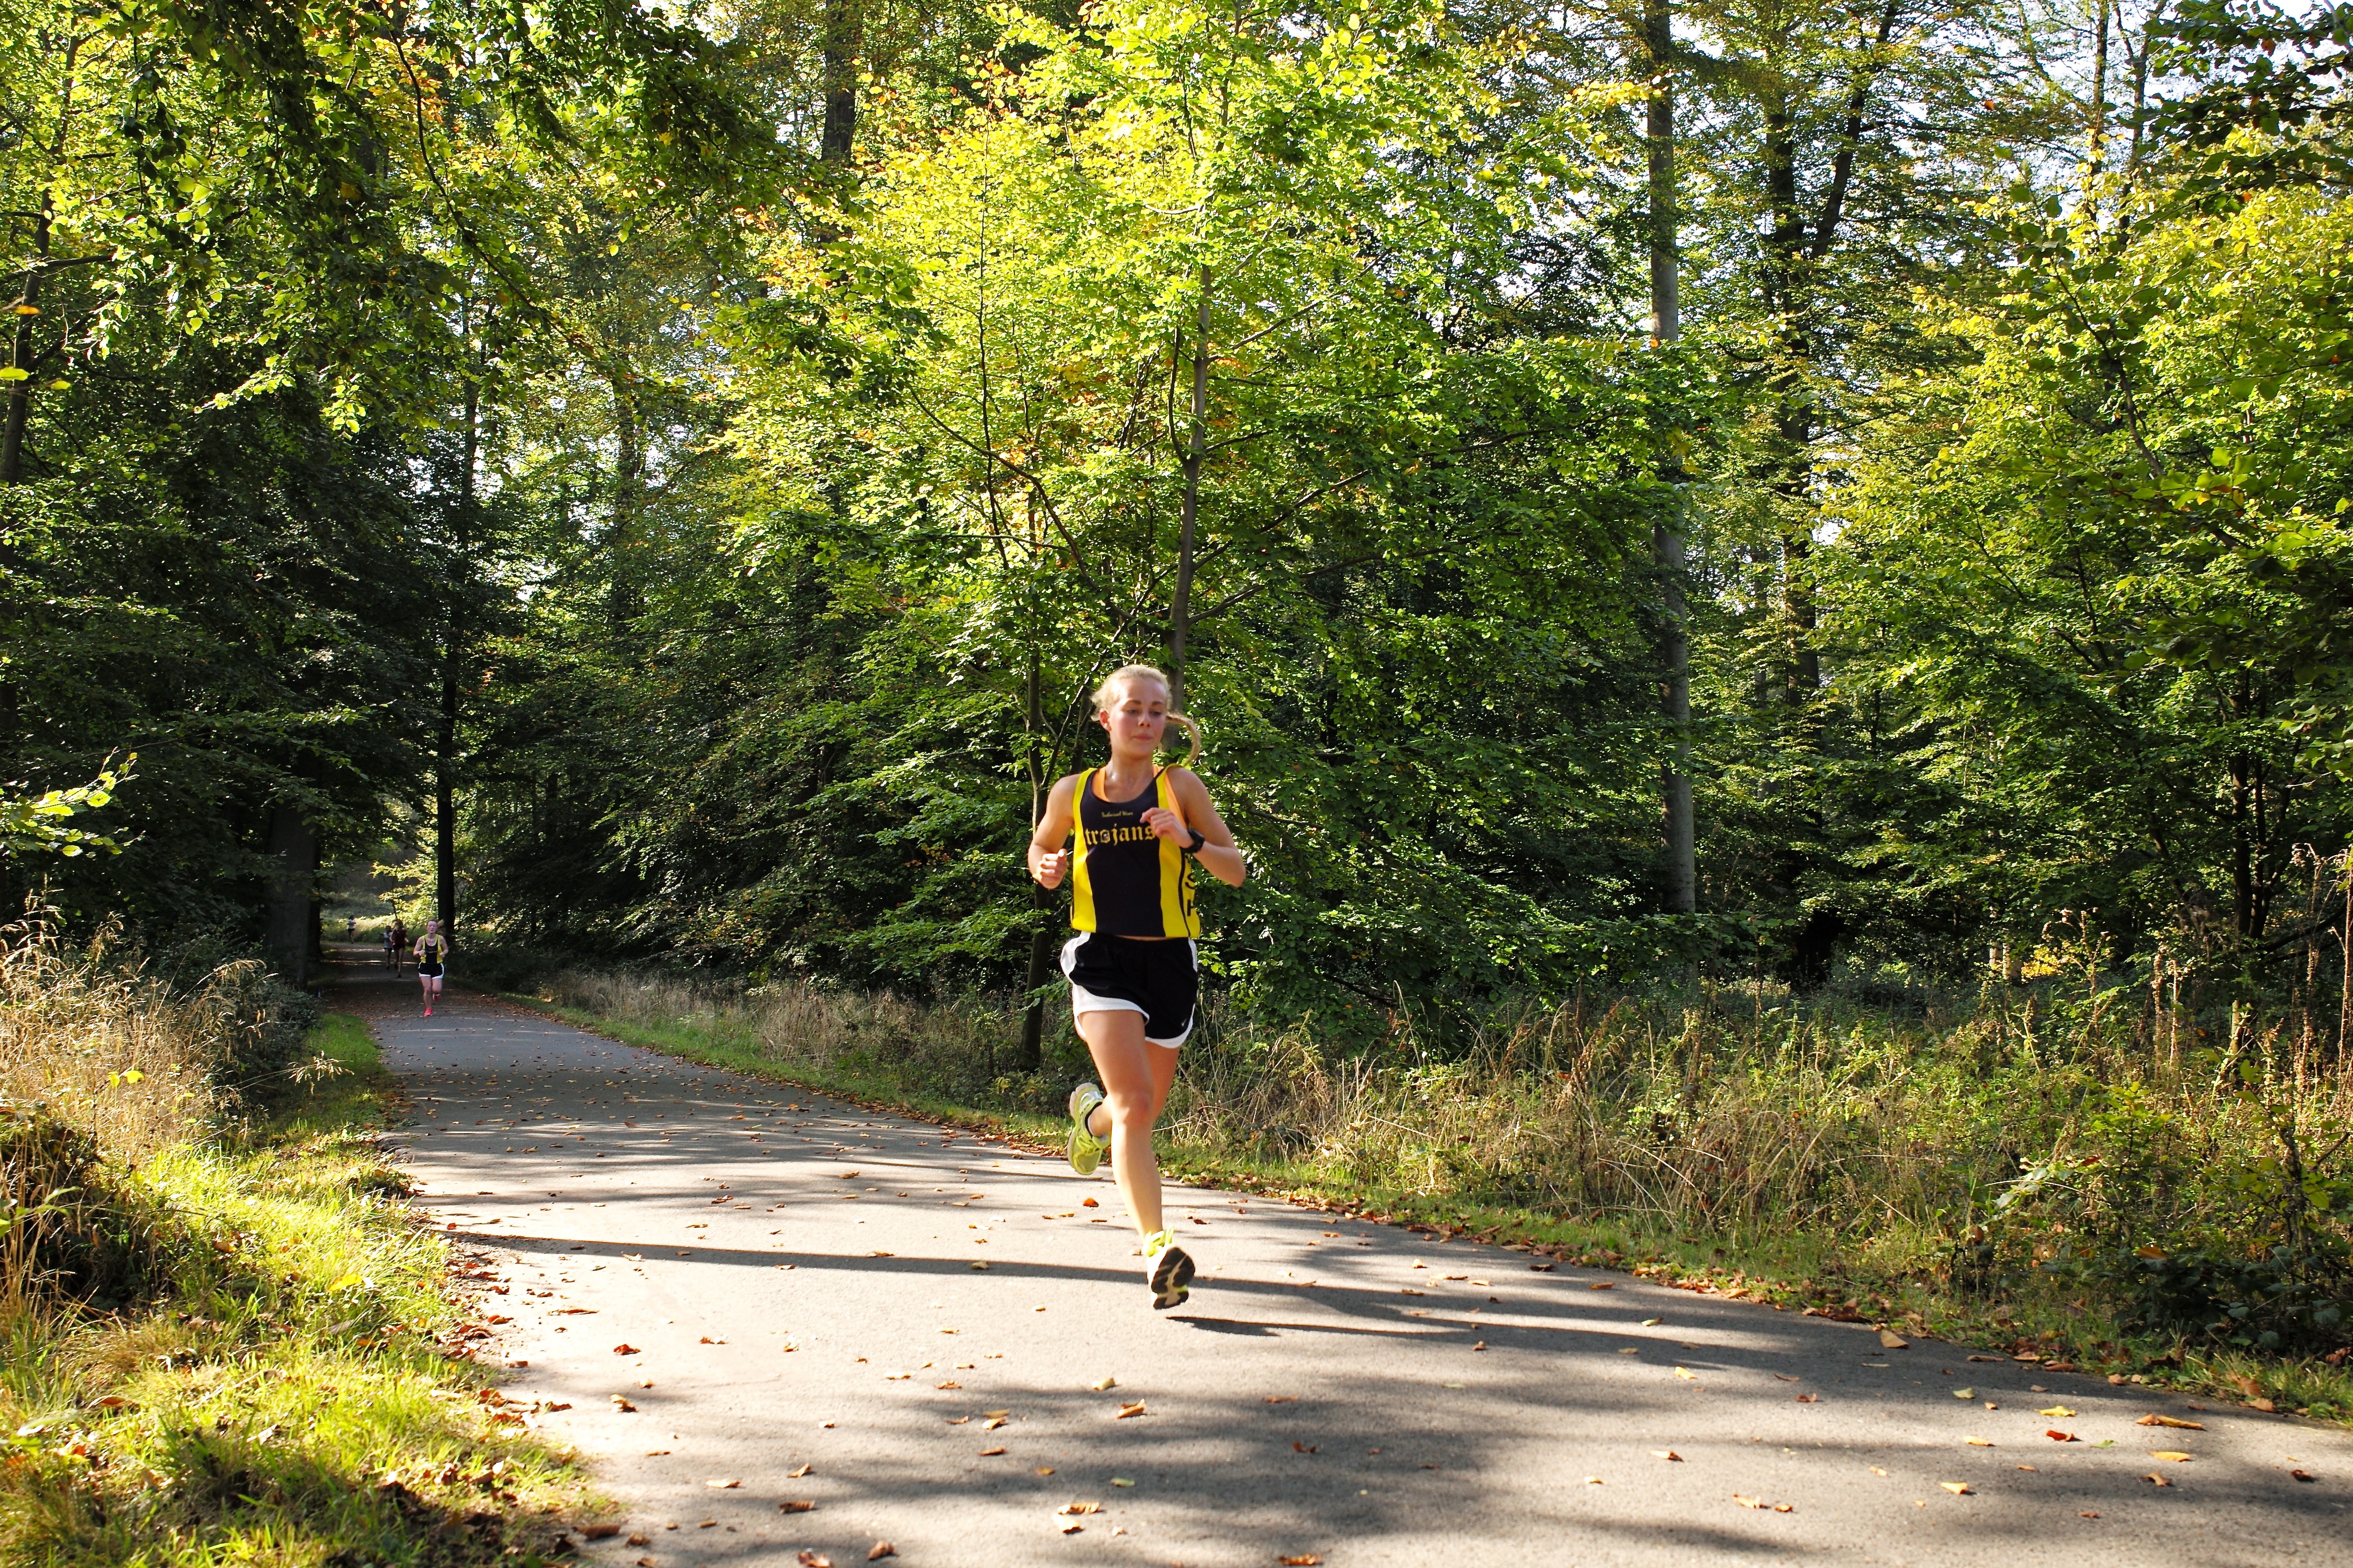
walking, person, trail, running, run, country, recreation, europe, jogging, cross, ash, belgium, cycling, race, competition, hague, girls, brussels, m, american, sports, school, runners, 28, endurance, leica, 240, summicron, varsity, meet, xc, isb, juniorvarsity, physical exercise, outdoor recreation, human action, individual sports, endurance sports, ultramarathon, duathlon